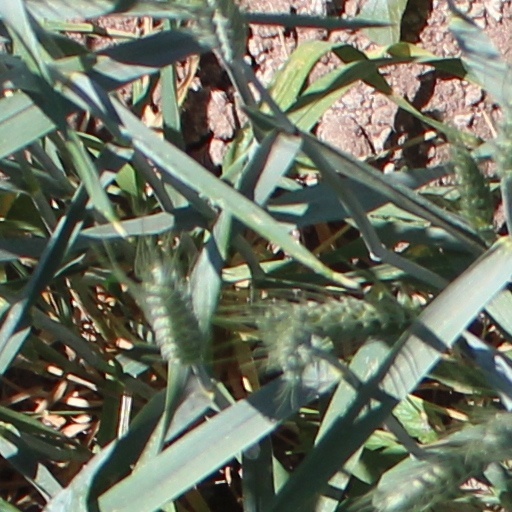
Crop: wheat